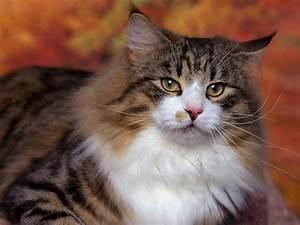
cat